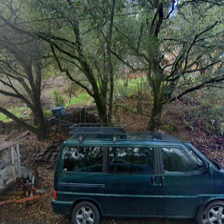
Label: streetView